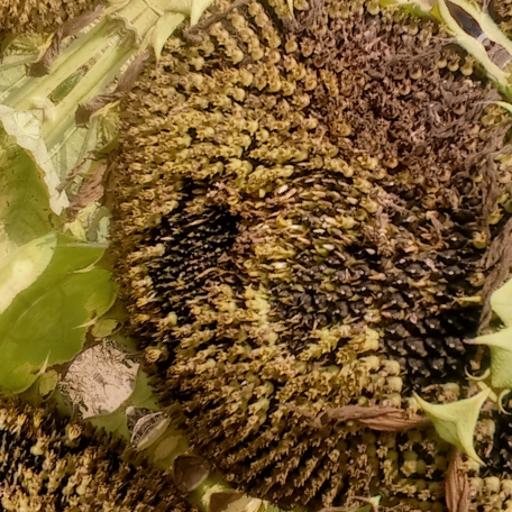
Label: Gray_mold